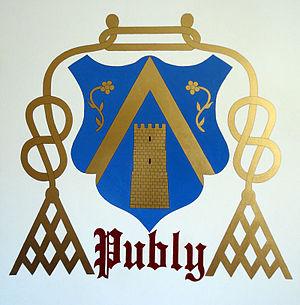
Blason de la commune de Publy
Publy est une commune française située dans le département du Jura, en région Bourgogne-Franche-Comté.